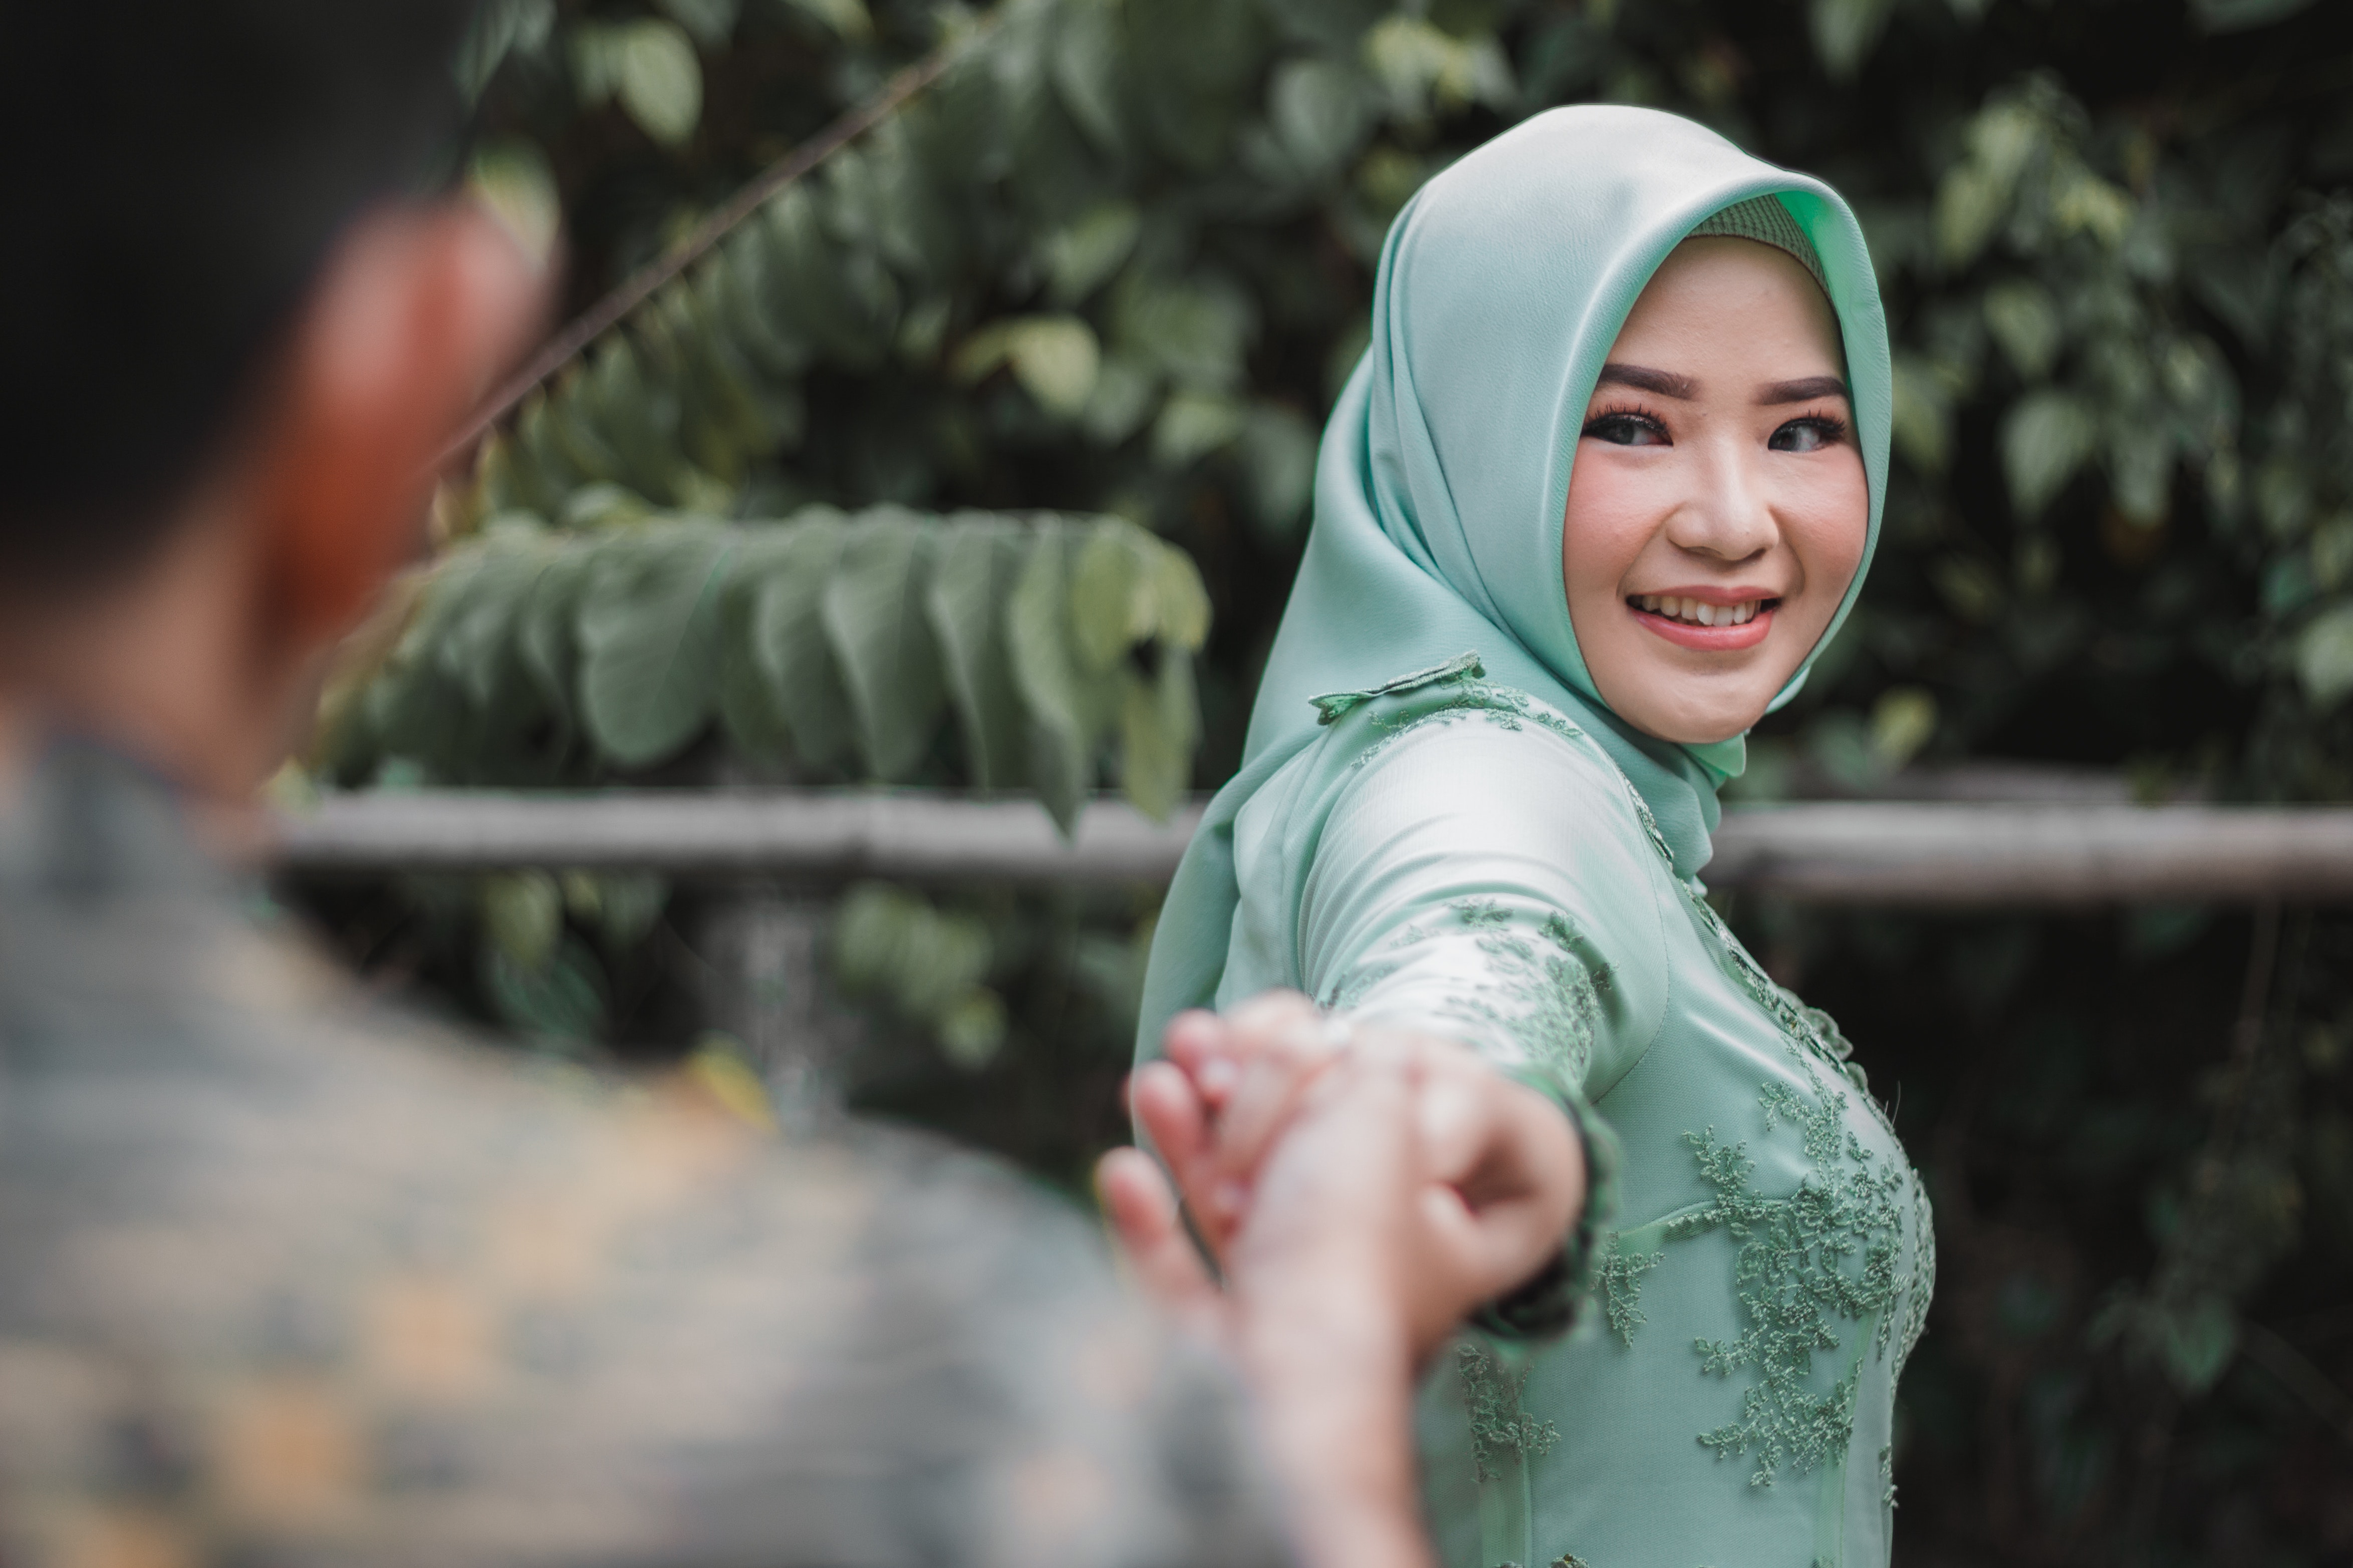
green, smile, arm, muscle, fun, adaptation, photography, finger, plant, gesture, happy